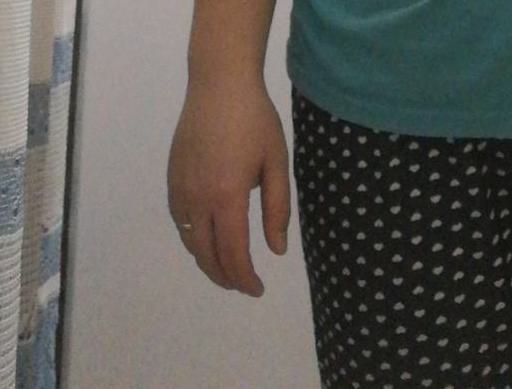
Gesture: no_gesture